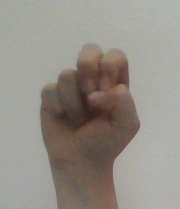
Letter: gaaf